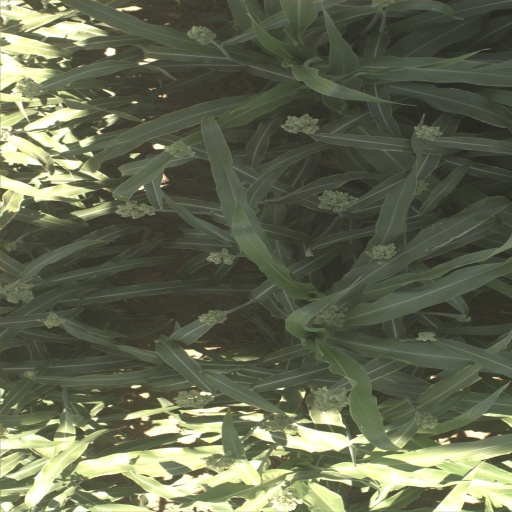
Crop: sorghum